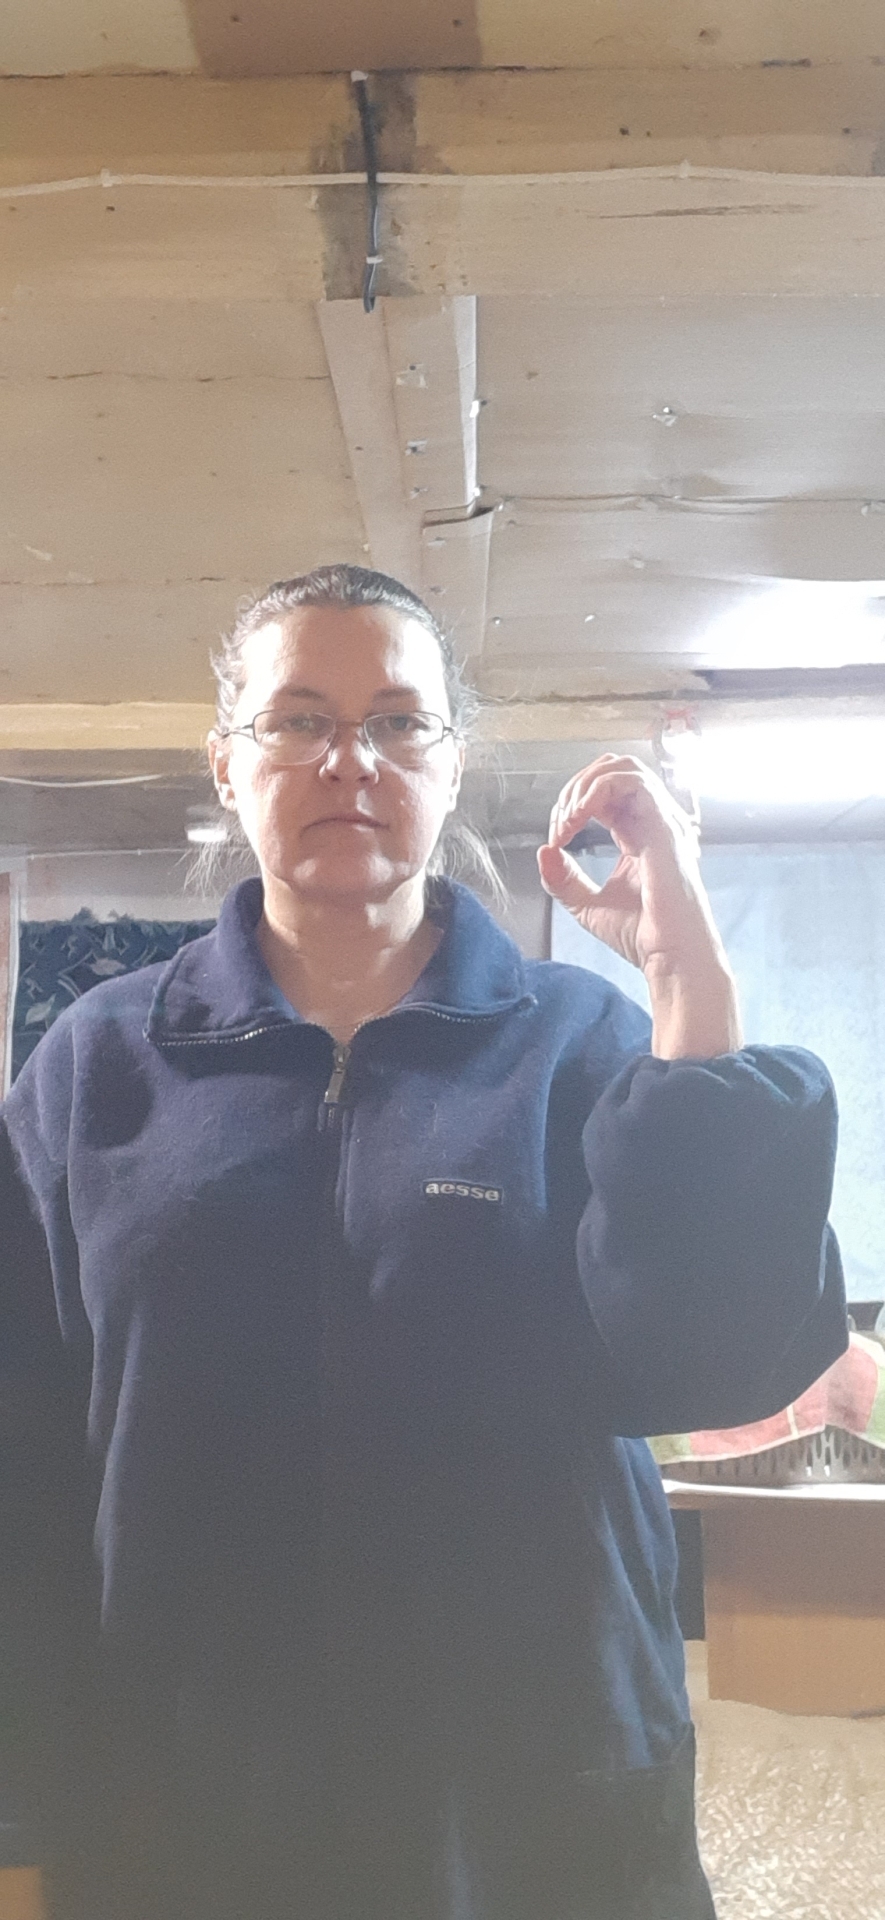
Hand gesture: grip